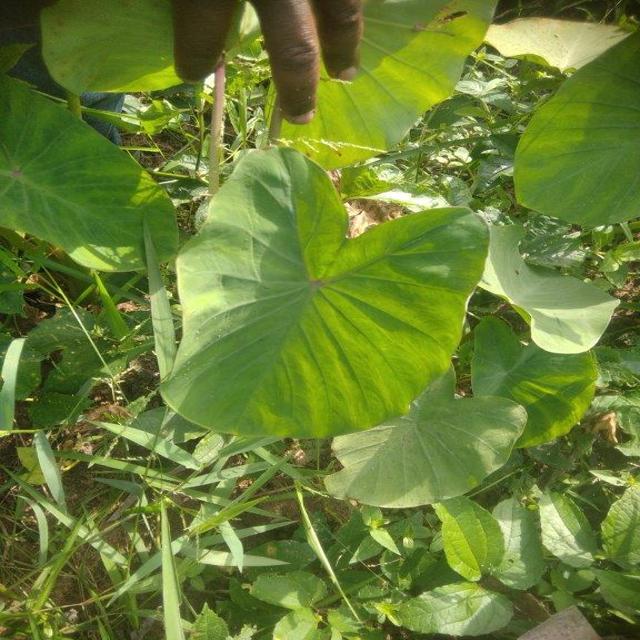
Label: Healthy